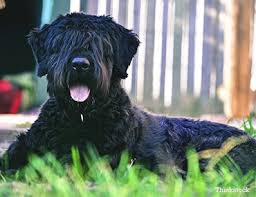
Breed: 233-n000072-Bouvier_des_Flandres